Bonspiel

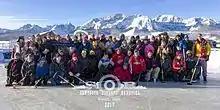

The United States Curling Association (USA Curling) is the national governing body of the sport in the United States. Most bonspiels in the United States are held indoors in dedicated curling facilities, but a few bonspiels are held outdoors if the weather allows it. One example of an outdoor bonspiel is the Sawtooth Outdoor Bonspiel held each January in the Sawtooth Mountain Range of Idaho. Bonspiels are popular throughout the United States during curling season, typically October through April. Some special bonspiels are held in the summer as well as some that are hosted by clubs that play on arena ice as there are usually fewer scheduling conflicts with other sports at the area such as hockey and figure skating.